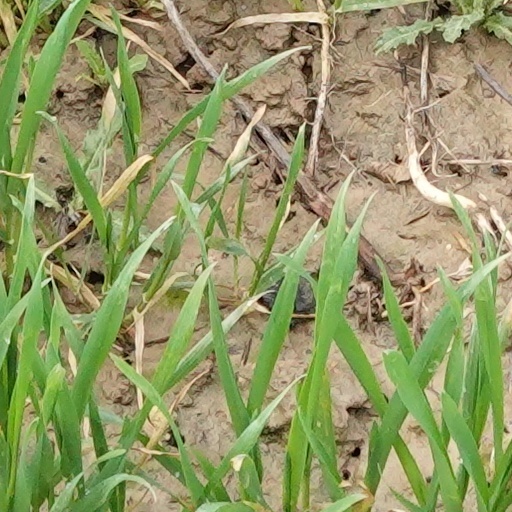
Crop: wheat